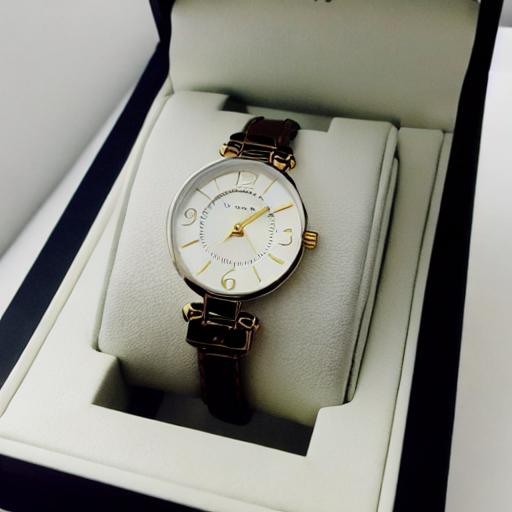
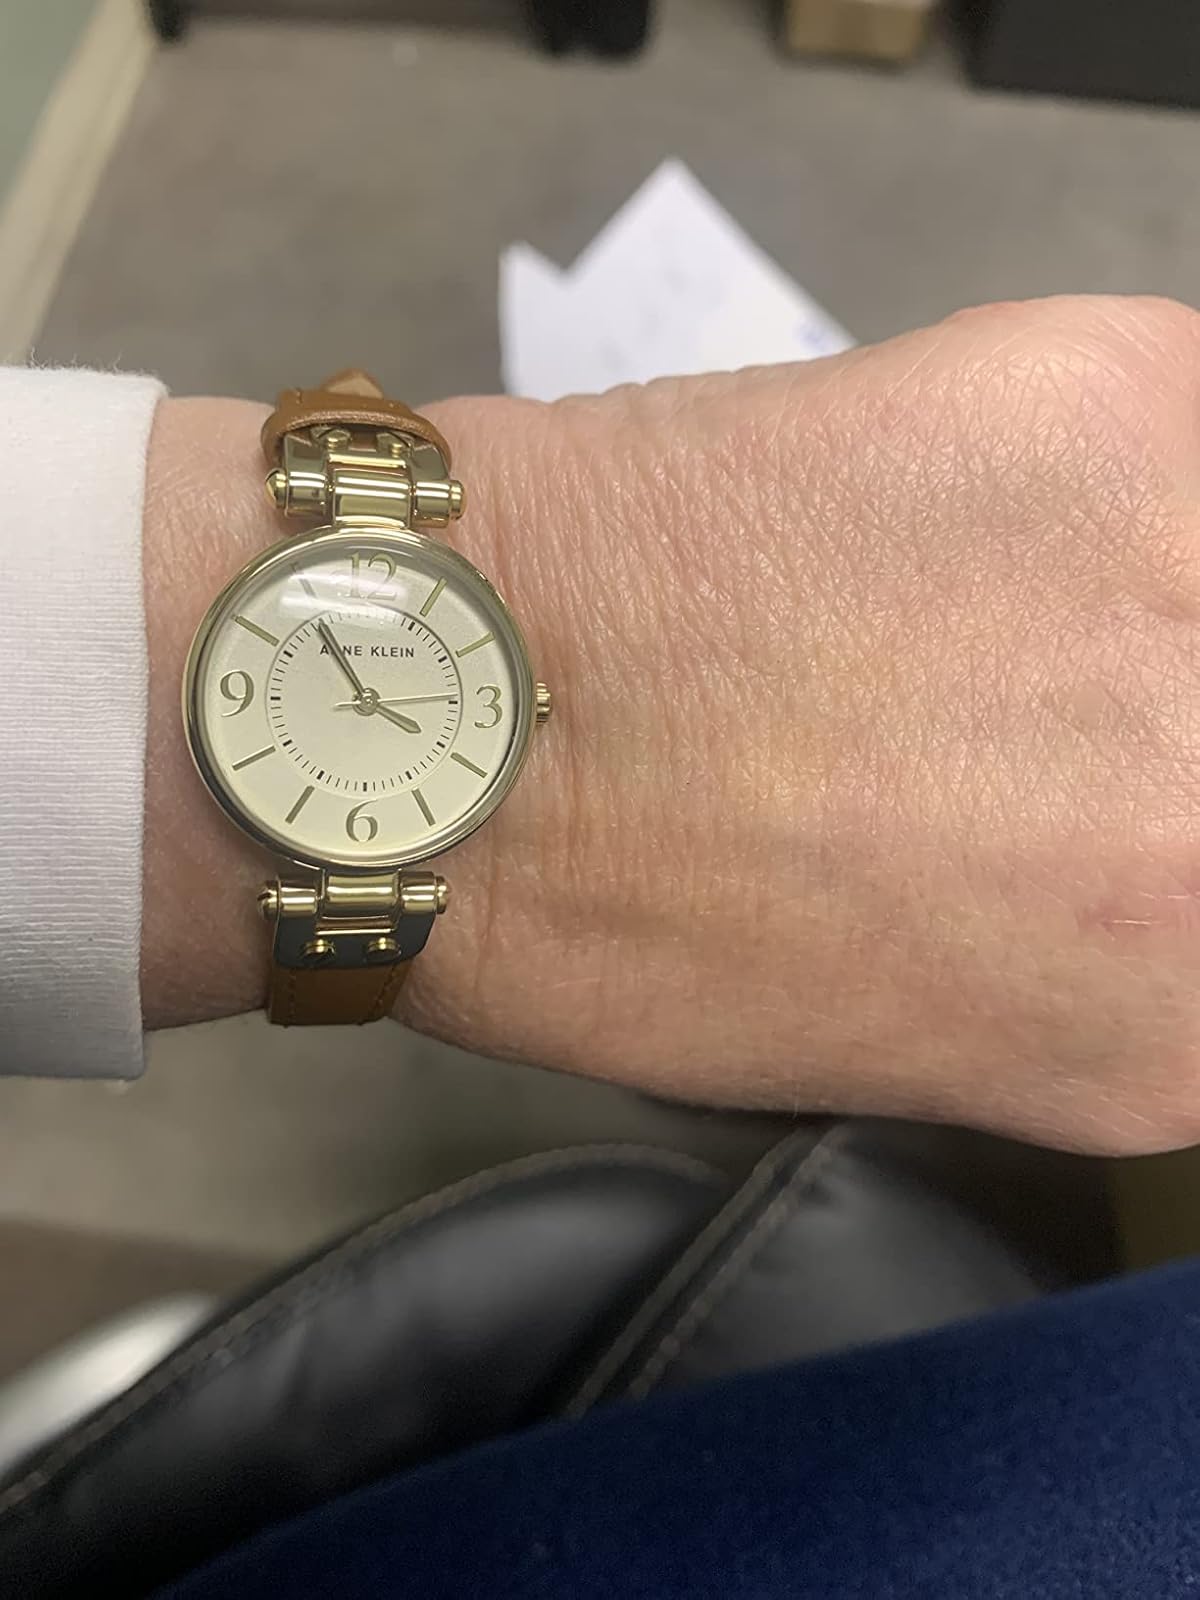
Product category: accessories_watch
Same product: no